Malassezia folliculitis

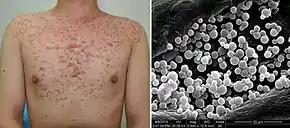
25-year-old man with pityrosporum folliculitis and electron micrograph of his skin, showing "Malassezia" spores.

Malassezia folliculitis or pityrosporum folliculitis, is a skin condition caused by infection by "Malassezia" (formerly "Pityrosporum") yeast.